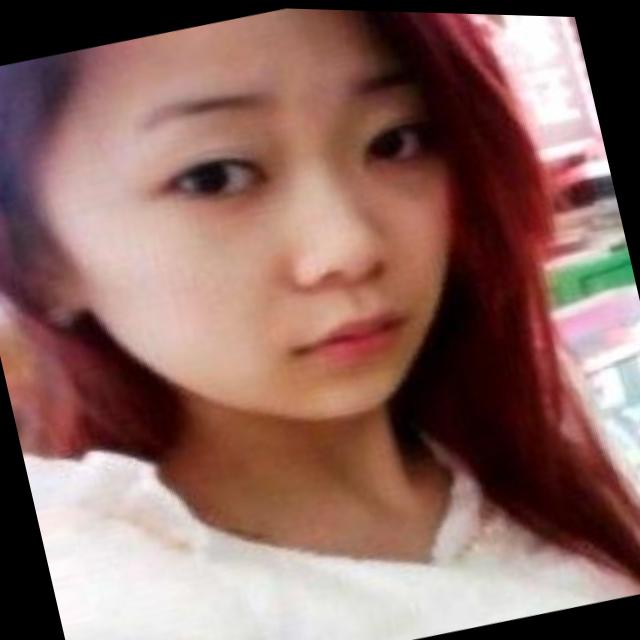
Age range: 13-20